Government incentives for plug-in electric vehicles

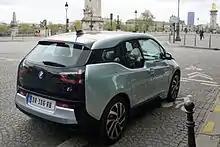
Electric cars equipped with a range extender, such as the BMW i3 REx, are entitled to the bonus if emitting between 21 and 60 g/km of .

Effective January 4, 2016, the bonus limited to 27% of the purchase price of vehicles emitting up to 20 g/km was kept. This bonus corresponds to pure electric vehicles and those equipped with a range extender. Vehicles emitting between 21 and 60 g/km are entitled to a bonus. This bonus corresponds to the majority of plug-in hybrids. Conventional hybrid passenger cars emitting between 61 and 110 g/km with sufficient level of hybridization, with an electric motor with an output power of not be less than 10 kW, are entitle to a bonus. Diesel-powered hybrids, such as the PSA Hybrid4, are no longer eligible for the bonus, even if the car emits less than 110 g/km of .